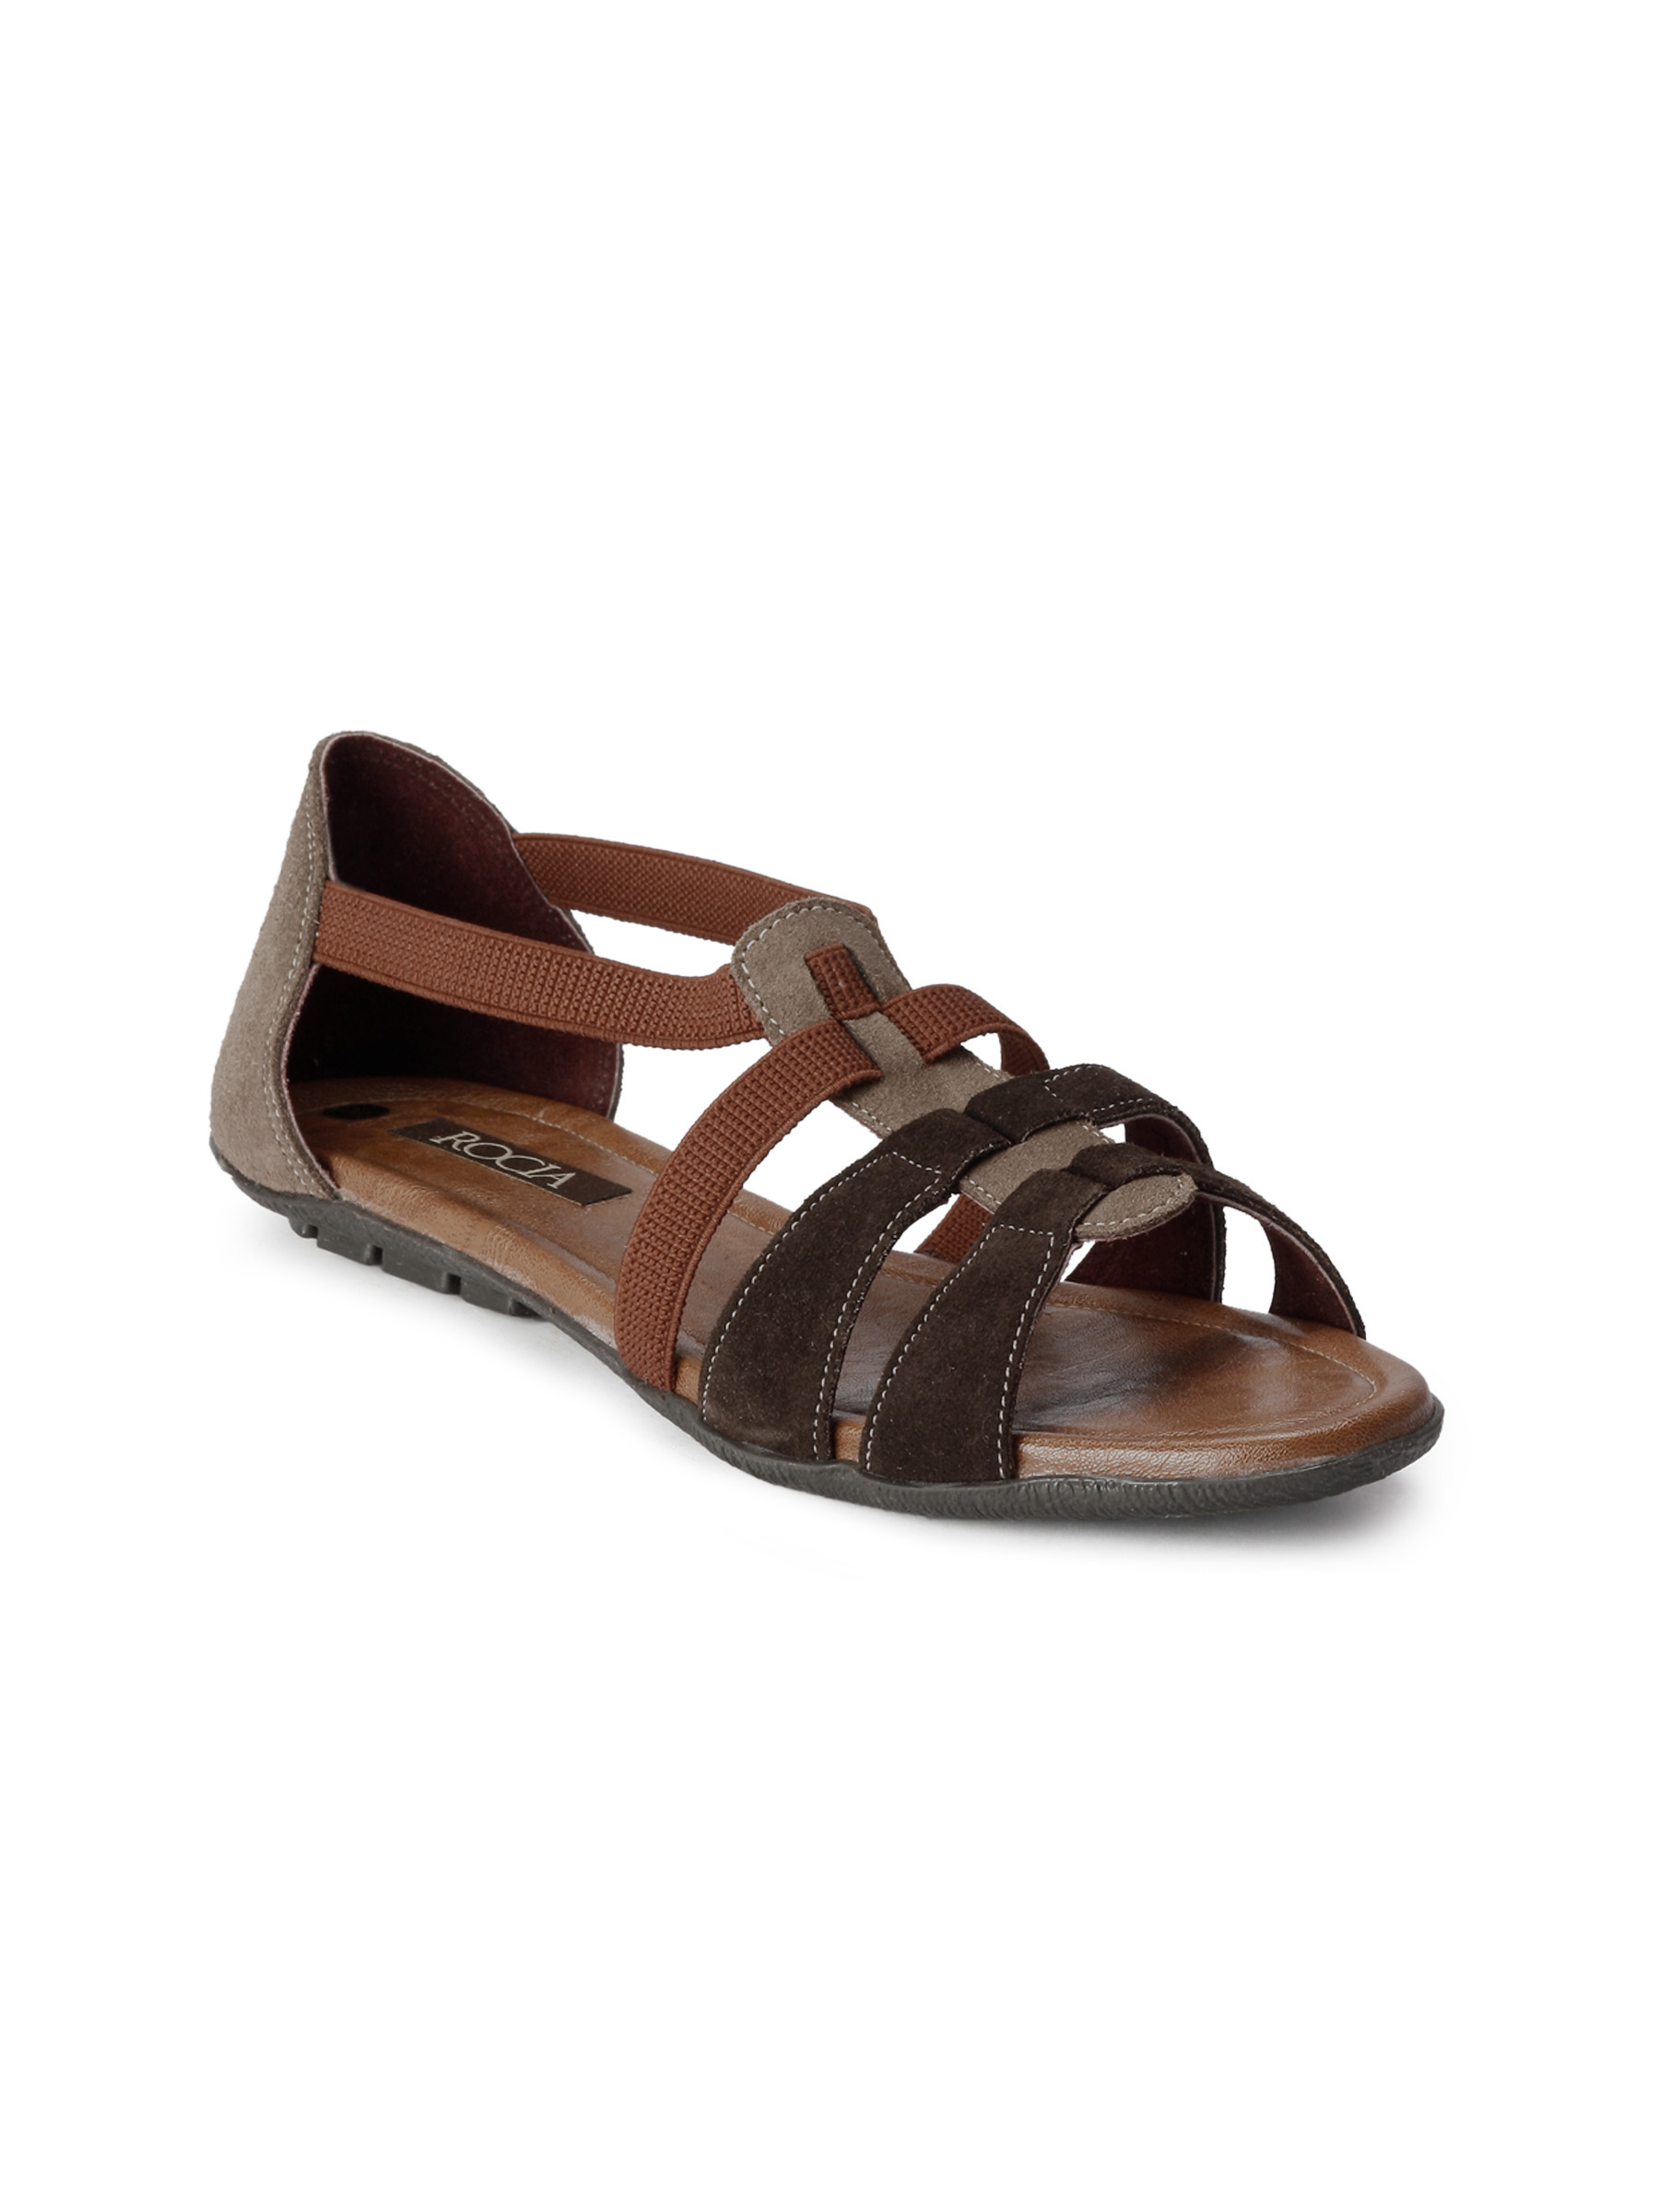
Rocia Women Casual Brown Sandal
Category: Footwear / Shoes / Flats
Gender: Women
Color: Brown
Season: Fall 2013
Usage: Casual